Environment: real
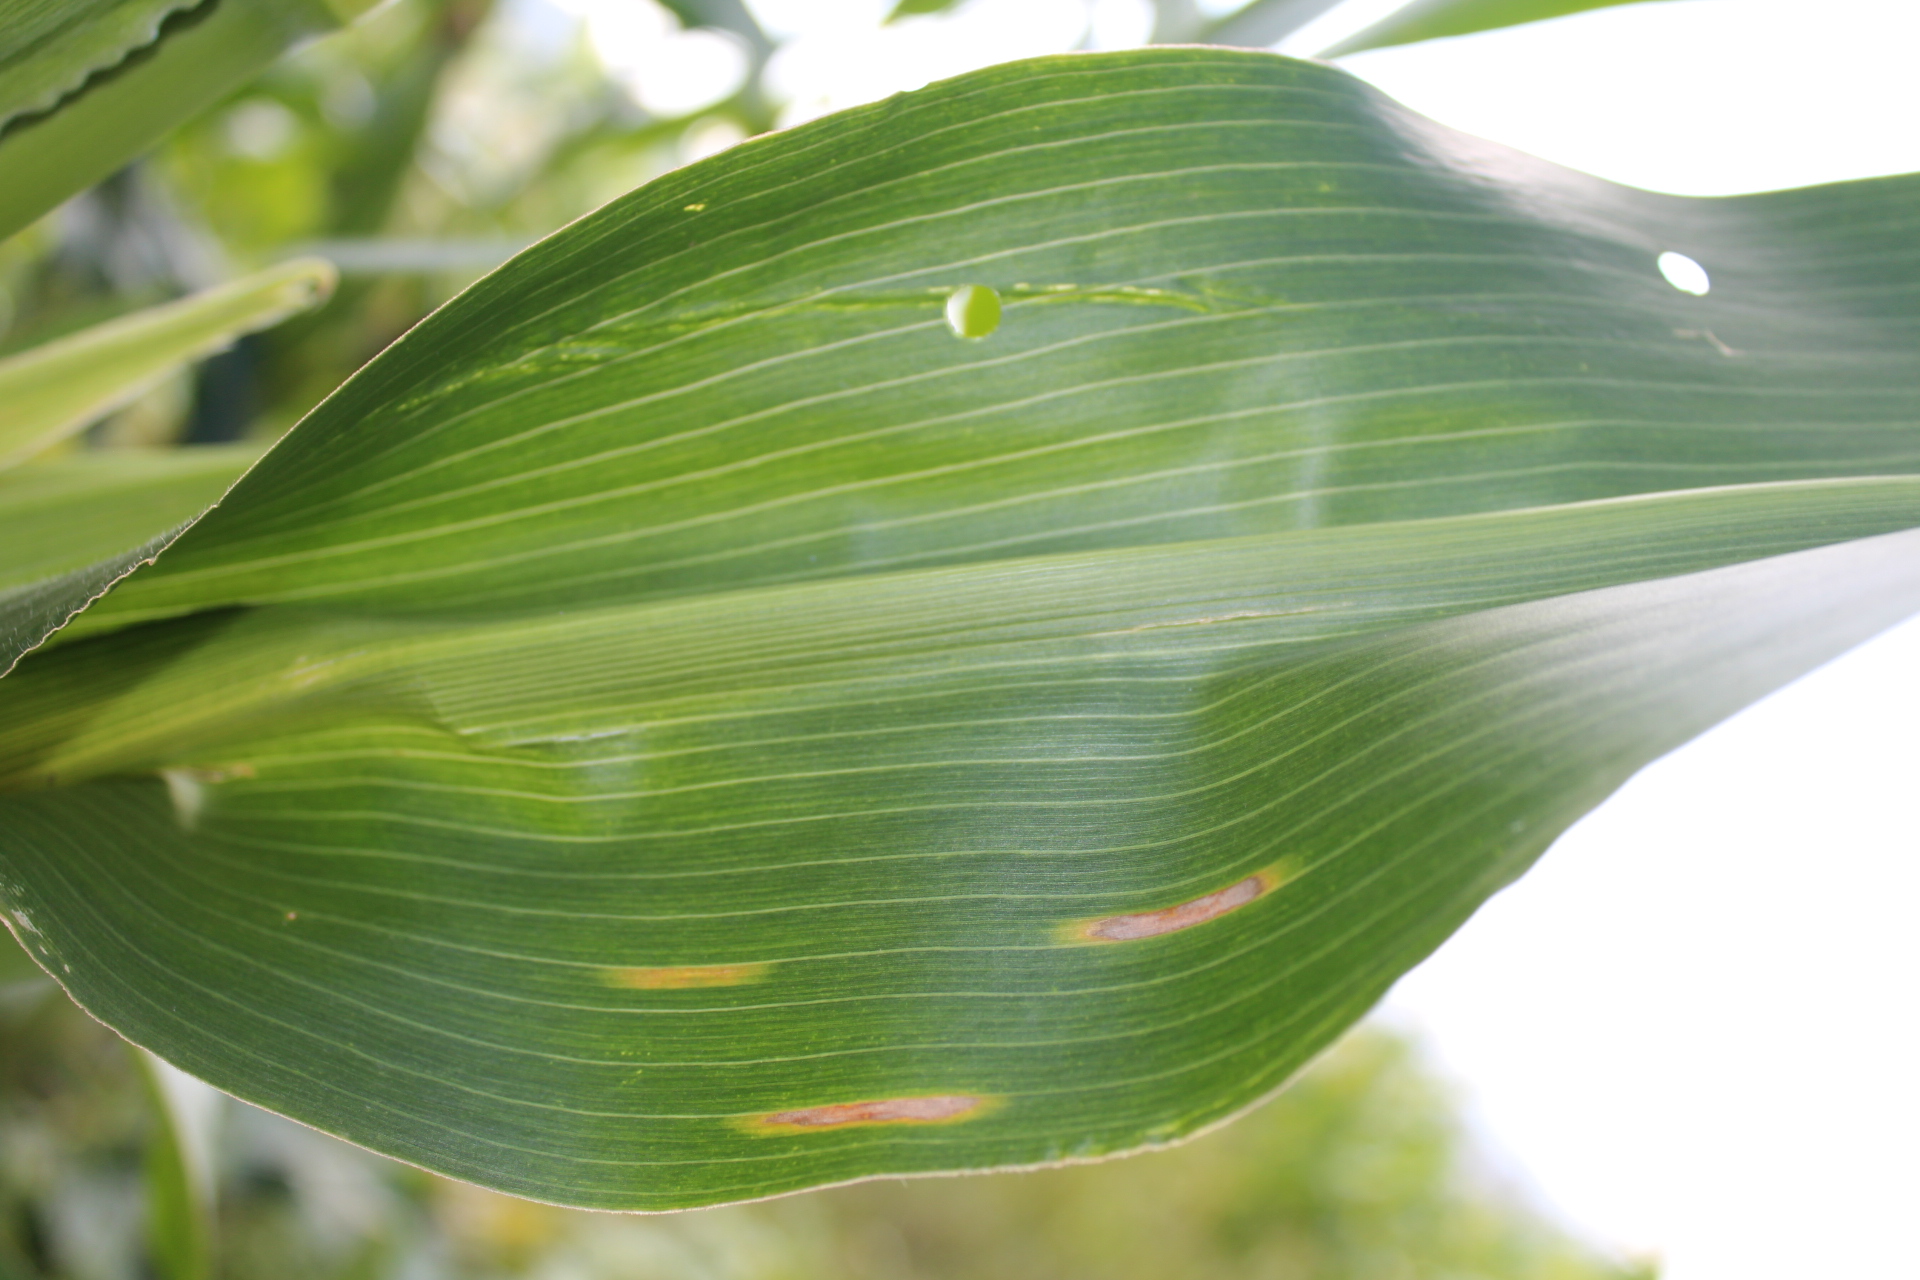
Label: gray_leaf_spot